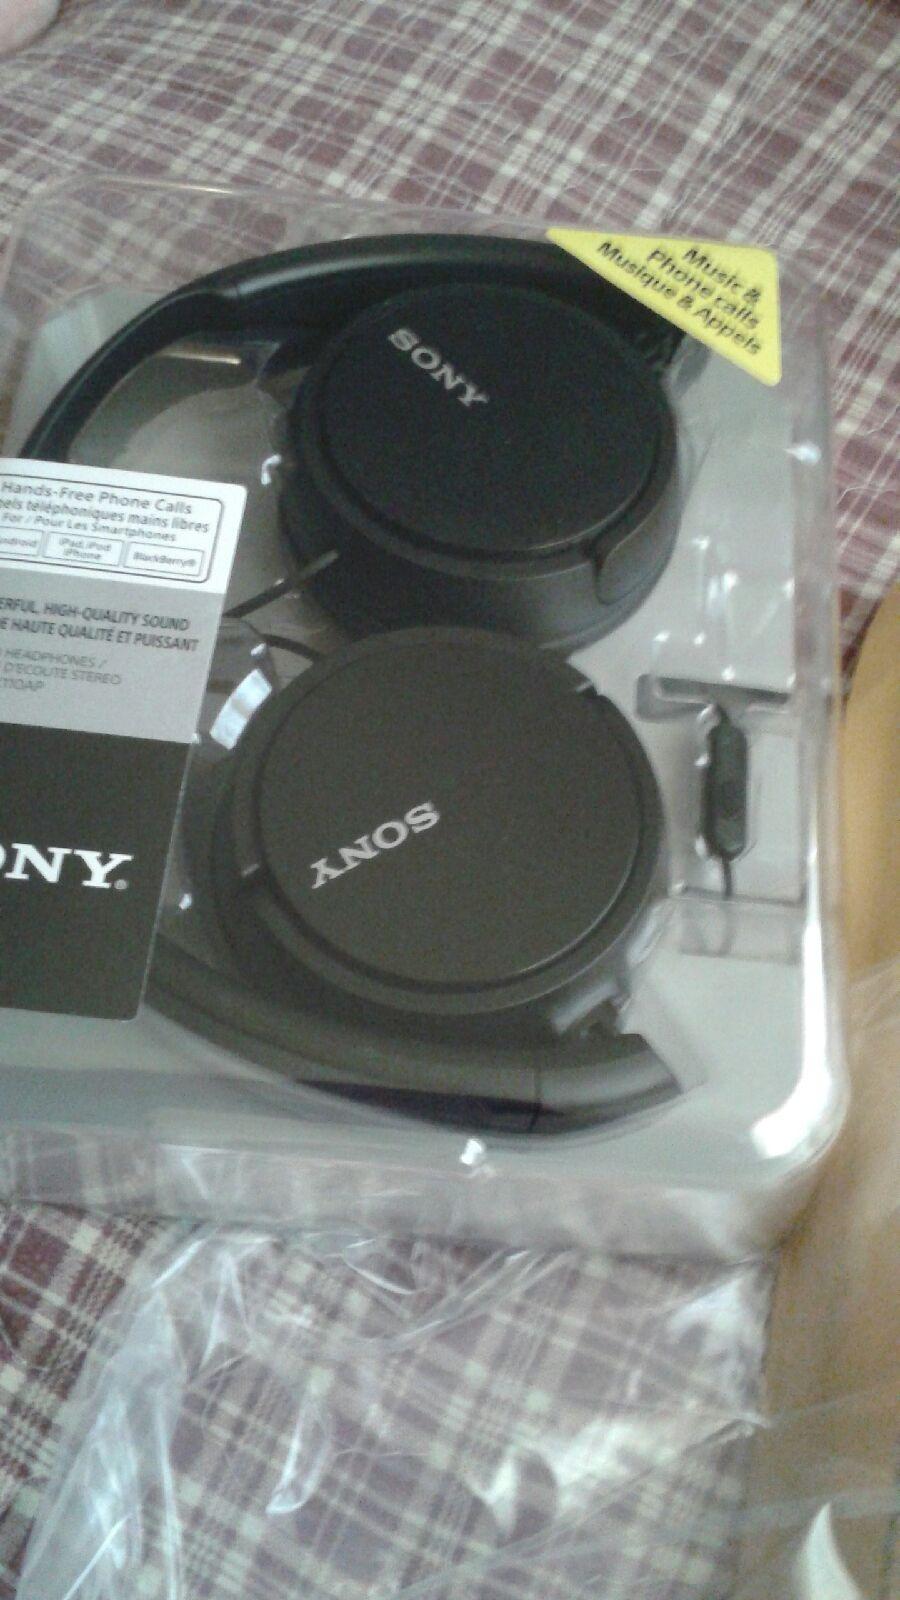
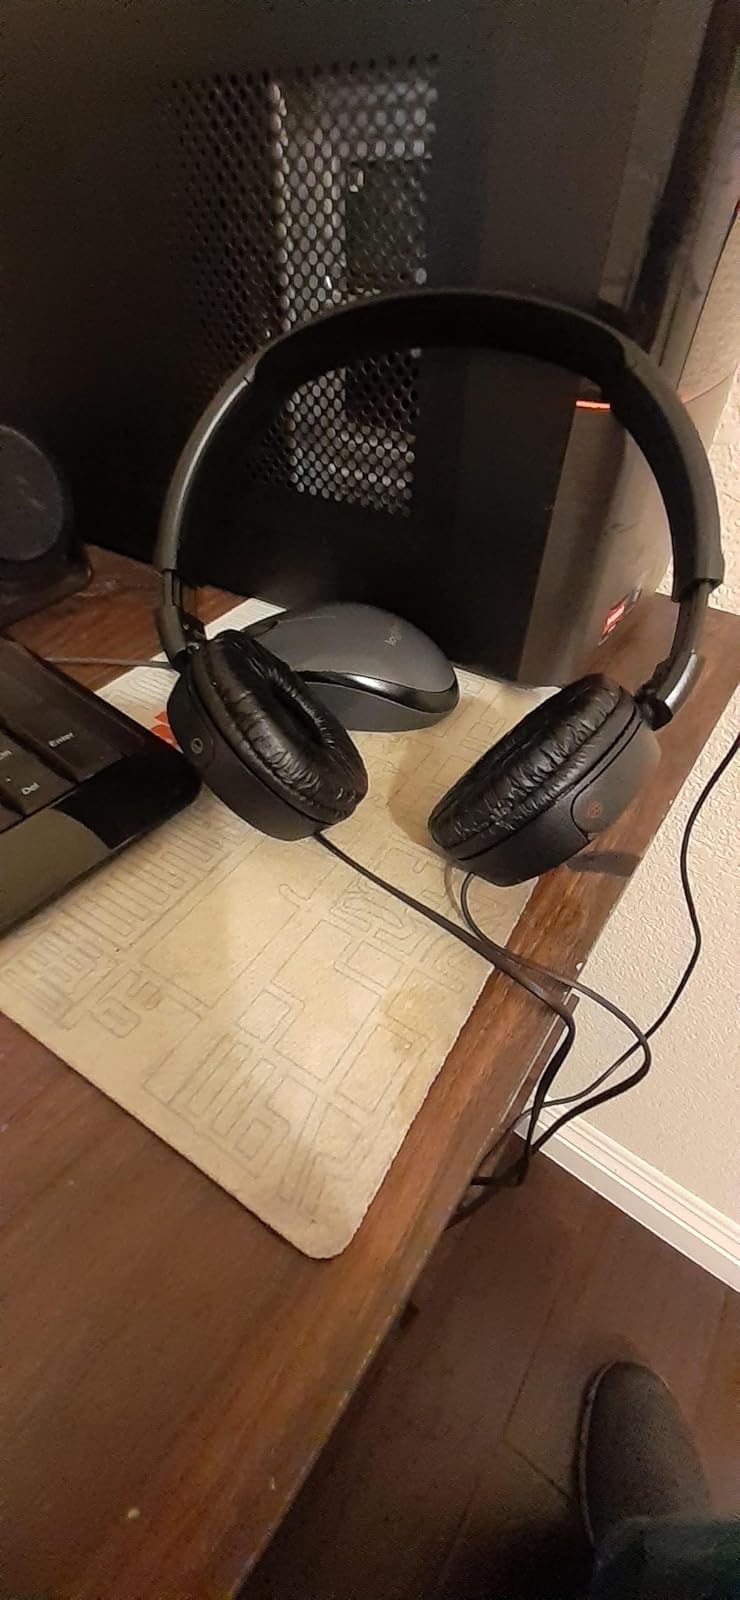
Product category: headphones
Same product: no